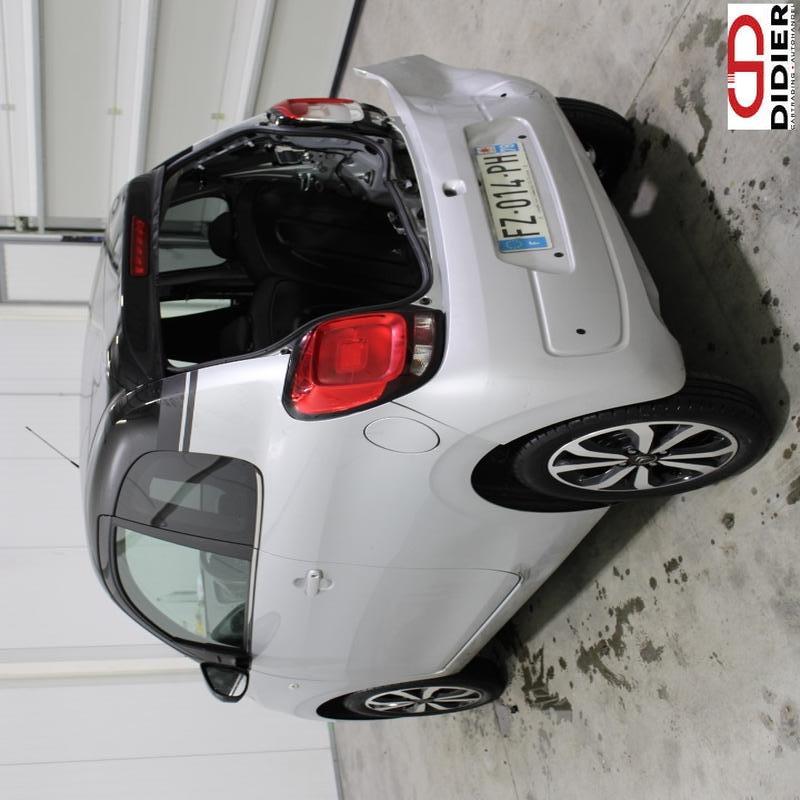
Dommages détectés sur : pare-brise arrière, malle, feu arrière droit, pare-choc arrière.
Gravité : majeur